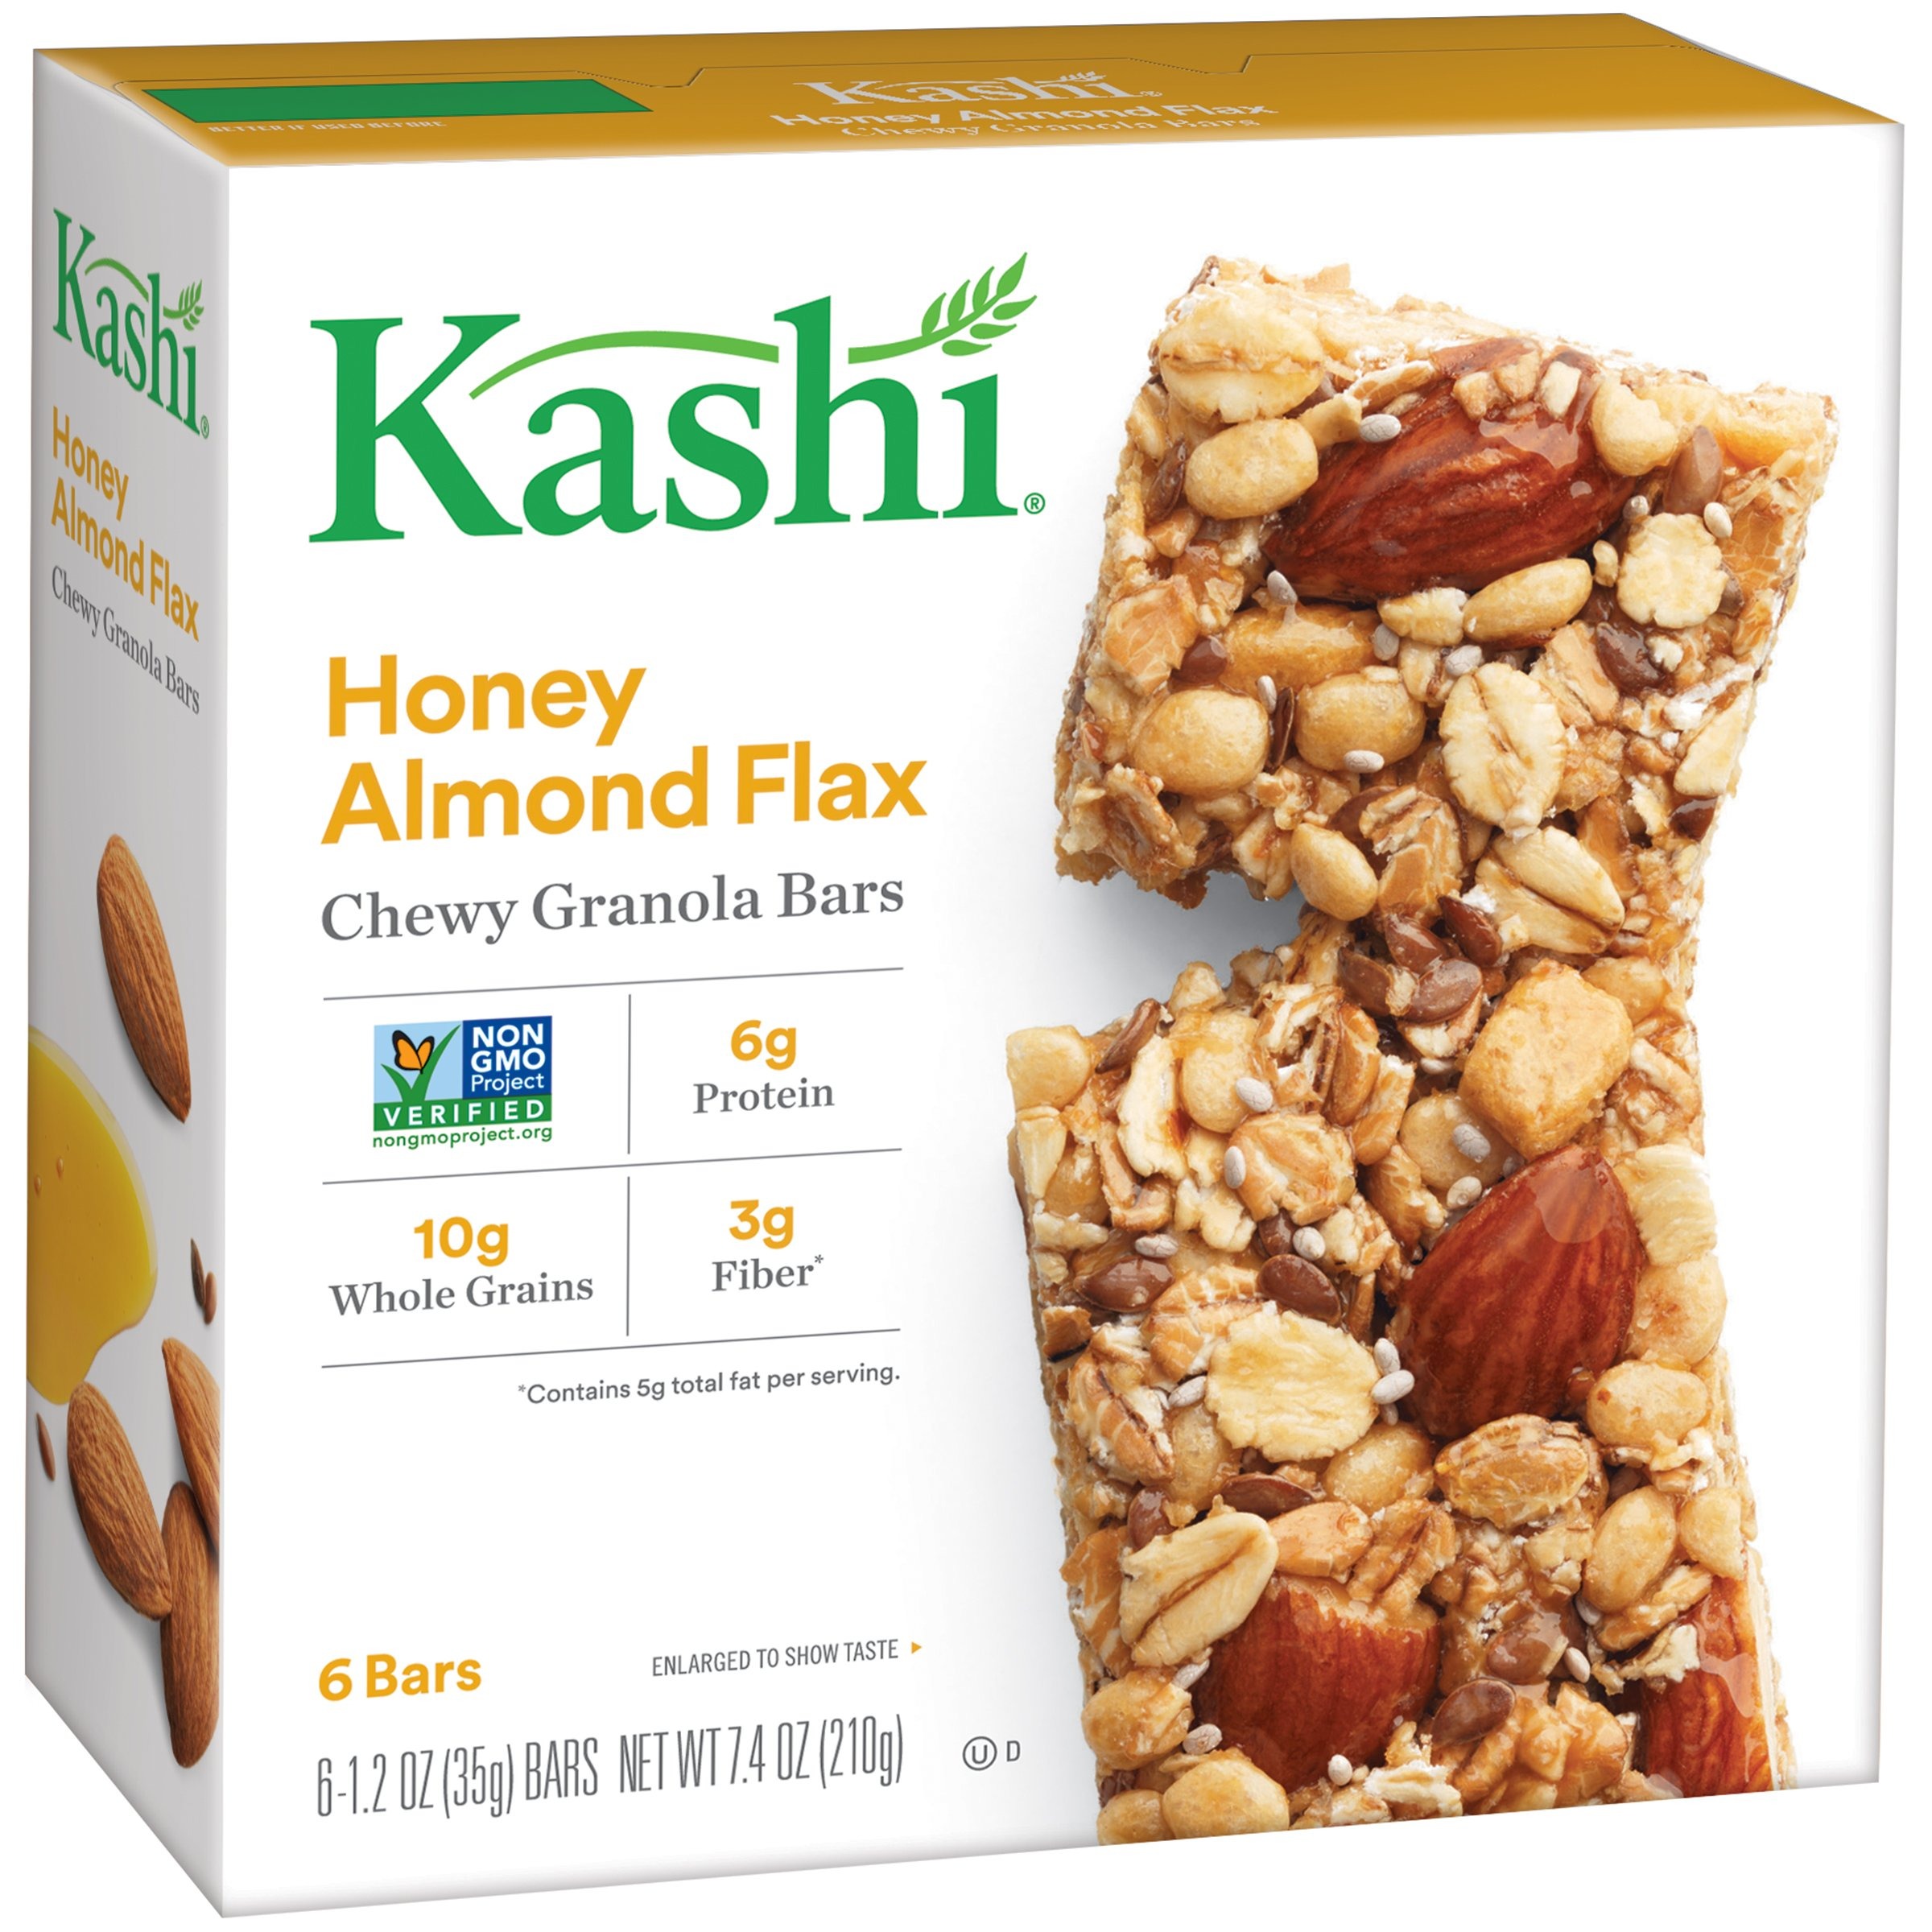
Item Name: Kashi Chewy Granola Bar-Honey Almond Flax, 1.2 oz., 6 count Bars (Pack of 4)
Bullet Point 1: You won't find any partially hydrogenated oils or high fructose corn syrup. But what you will find in our chewy granola bars is just what you'd expect from Kashi &mdash; goodness you can see as well as taste
Bullet Point 2: Nutty and nutritious, our chewy almond bars are made with a sprinkling of flaxseeds and a hint of wildflower honey.
Bullet Point 3: 11g Whole Grains* per serving (*48g or more of whole grains recommended daily.)
Bullet Point 4: 4g Fiber** per serving (**5g total fat per serving)
Bullet Point 5: 7g Protein per serving
Bullet Point 6: Meets USDA Smart Snacks guidelines.
Value: 29.6
Unit: Ounce

Price: 20.99